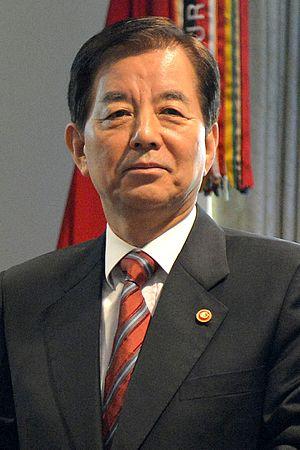
Han Min-koo, né le 30 août 1953, est un militaire et homme politique sud-coréen, Ministre de la Défense nationale depuis le 30 juin 2014. Il a été chef du comité des chefs d'état-major interarmées de juillet 2010 à octobre 2011.